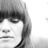
Emotion: sad